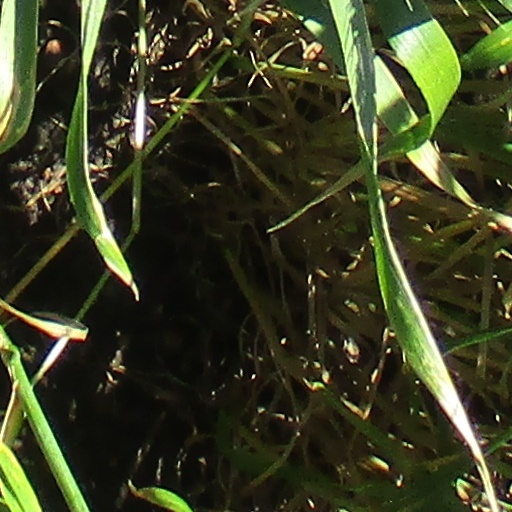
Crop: wheat